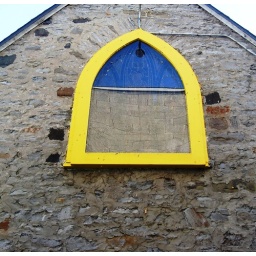
Restoration of stained glass windows included repairing and painting the outside. This is the window over the High Altar.